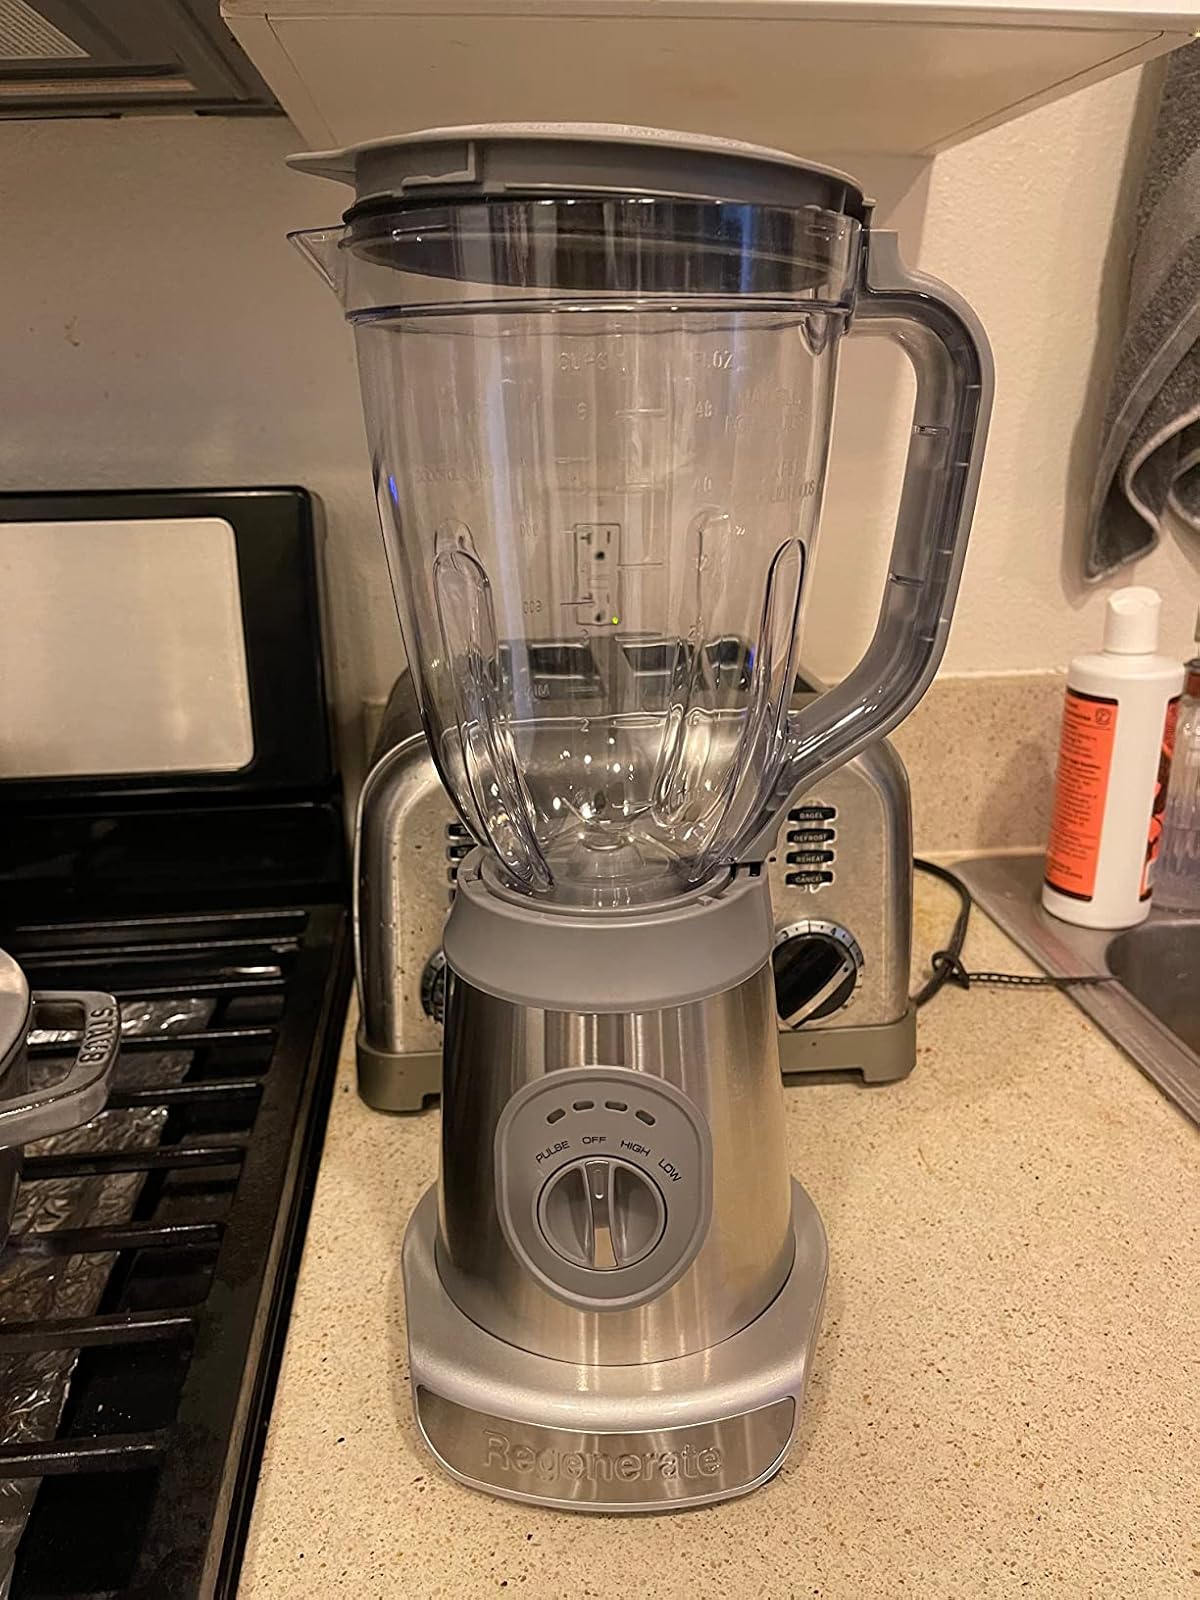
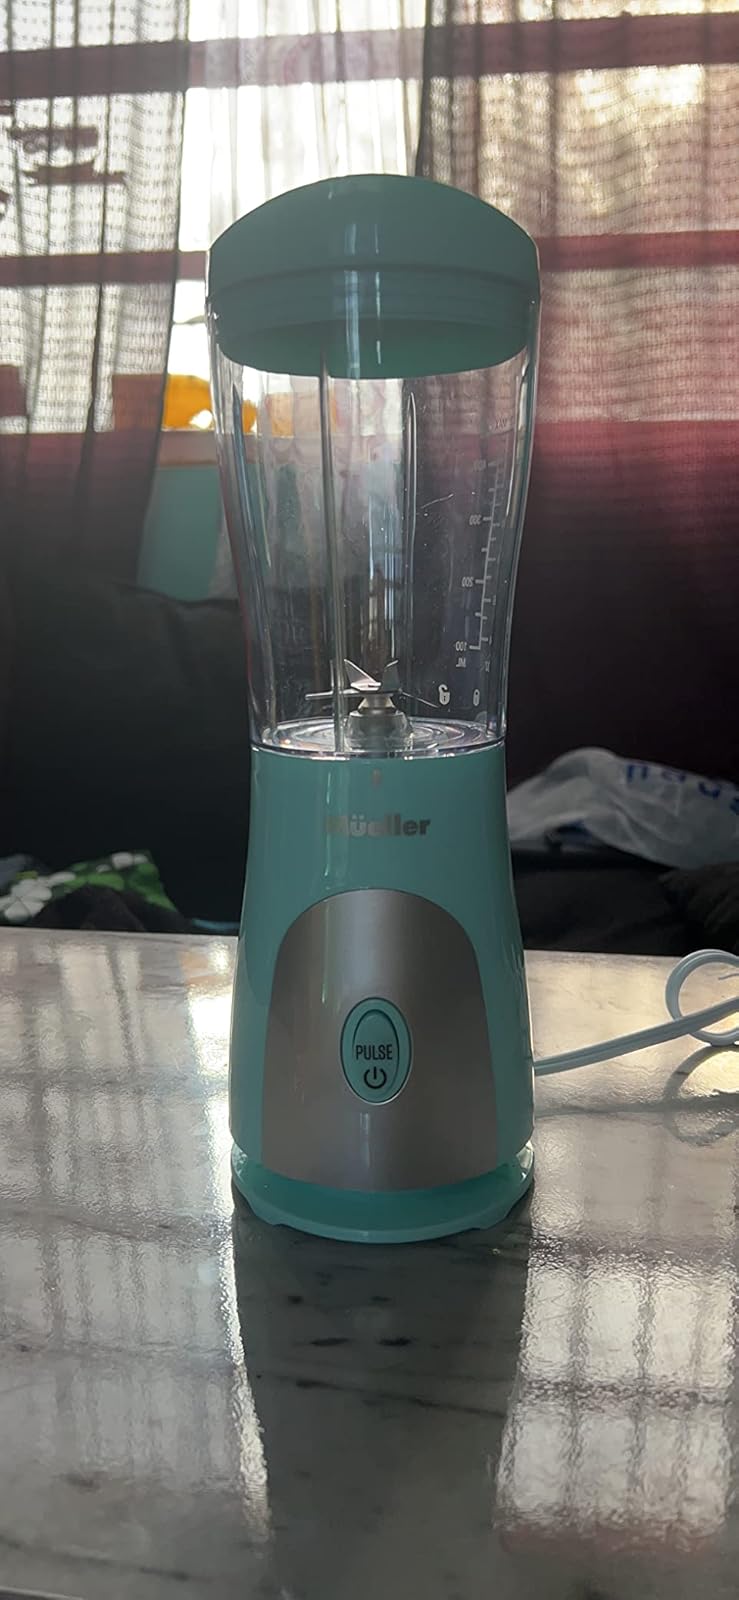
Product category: items_blender
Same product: no